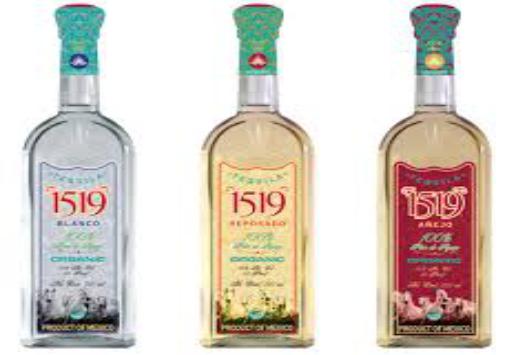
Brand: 1519 Tequila
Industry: Food